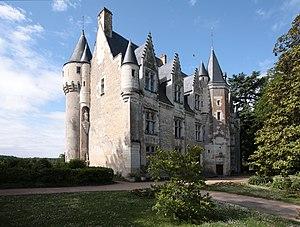
Montrésor est une commune française du département d'Indre-et-Loire en région Centre-Val de Loire.
L'expression châteaux de la Loire regroupe sous une même appellation touristique un ensemble de châteaux français situés dans le Val de Loire. Le territoire connu sous le nom de comté de Tours est âprement disputé entre le Xᵉ siècle et le XIᵉ siècle par la maison féodale blésoise et la maison d'Anjou, conflit qui sera suivi au XIIᵉ siècle et XIIIᵉ siècle par la Première guerre de Cent Ans entre la France et l'Angleterre et entre le XIVᵉ siècle et le XVᵉ siècle par la Deuxième guerre de Cent Ans toujours entre la France et l'Angleterre ; ces trois guerres seront à l'origine de la plupart des châteaux du val de Loire actuels.
Franciszek Ksawery Branicki, armoiries Korczak, né le 26 octobre 1816 à Varsovie en Pologne et mort le 20 novembre 1879 à Assiout en Égypte, est un réfugié politique polonais exilé en France, descendant d'une grande famille de la noblesse polonaise, comptant parmi les familles les plus riches d'Europe. Le comte Branicki est également écrivain, mécène et philanthrope. Il fut naturalisé français en 1854.
Le château de Montrésor est situé dans le sud-est du département d'Indre-et-Loire, en France, à une quinzaine de kilomètres à l'est de la ville de Loches sur le territoire de la commune de Montrésor.